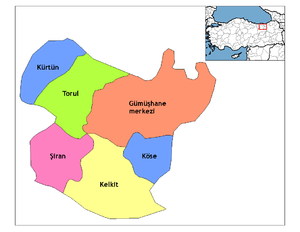
Köse est une ville et un district de la province de Gümüşhane dans la région de la mer Noire en Turquie.
İncedere, Şiran est un village de Gümüşhane en Turquie.
Torul est une ville et un district de la province de Gümüşhane dans la région de la mer Noire en Turquie.